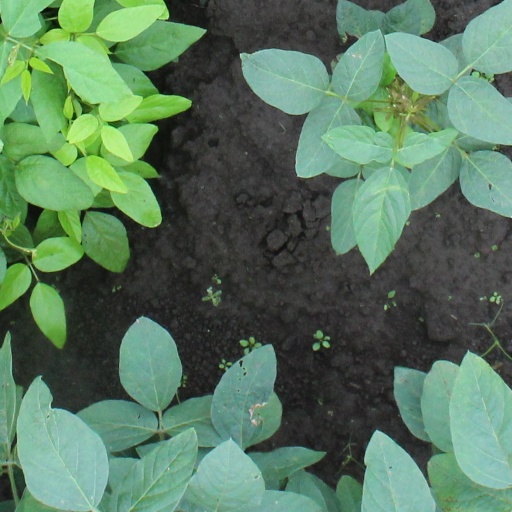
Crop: soybean